A Handful of Dust

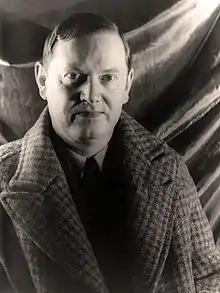
Evelyn Waugh (photographed by Carl Van Vechten, December 1940)

Evelyn Waugh, born in 1903, was the younger son of Arthur Waugh, a writer and literary figure who was the managing director of the London publishing firm of Chapman & Hall. After attending Lancing College and Hertford College, Oxford, Waugh taught for three years in a series of private preparatory schools before beginning his career as a writer. His first commercially printed work was a short story, "The Balance", which Chapman and Hall included in a 1926 anthology. He worked briefly as a "Daily Express" reporter, and wrote a short biography of the pre-Raphaelite painter Dante Gabriel Rossetti before achieving success in 1928 with the publication of his comic novel "Decline and Fall". By the end of 1932 Waugh had written two further novels, "Vile Bodies" and "Black Mischief", and two travel books. His professional successes coincided with private upheavals; in June 1928 he married Evelyn Gardner, but just over a year later the marriage ended when she declared her love for the couple's mutual friend John Heygate. Reconciliation proved impossible, and Waugh commenced divorce proceedings in September 1929. At the same time, Waugh was undergoing instruction which led to his reception, in September 1930, into the Roman Catholic Church.